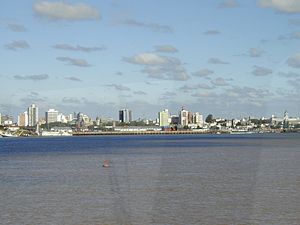
Corrientes
Udsigt over Corrientes
Corrientes er en by i den nordlige del af Argentina, med et indbyggertal på cirka 346.000. Byen er hovedstad i en provins af samme navn, og ligger ved bredden af Paraná-floden 50 km sydvest for grænsen til Paraguay.